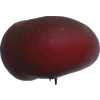
Label: nectarine_flat